Robbery Under Arms

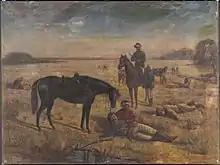
Patrick William Marony, "Death of Captain Starlight with his head in Warrigal's lap", 1894

Throughout the book, there have been chance meetings with Dick's childhood friend and neighbour, George Storefield who, in contrast with the Marston boys, works hard, keeps within the law and thrives financially. Dick starts to hold up George, now a successful grazier, businessman, magistrate and landholder, before realising who it was. George offers the brothers safe haven and cattle mustering work, which would allow Dick, Starlight and Jim safer travel to Townsville in Queensland, from where they plan to leave to San Francisco. They accept the offer, but are caught, partially due to betrayal by Warrigal and Kate Morrison along the way, and Starlight and Jim are shot dead. Dick is wounded and brought to trial, bringing the story to where it began, with Dick expecting to be hanged shortly.